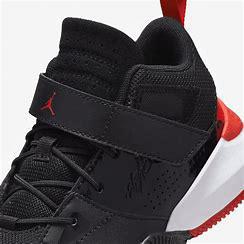
Brand: Jordan
Model: Stay Loyal 2